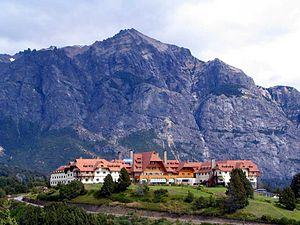
Le parc national Nahuel Huapi est un parc national situé en Patagonie en Argentine. Il s'étend sur 717 261 hectares répartis entre les provinces de Neuquén et de Río Negro.
La province de Río Negro est une province de l'Argentine. Elle est située au sud du pays, en Patagonie. Elle est bordée au nord par la province de La Pampa, à l'est par celle de Buenos Aires, au sud par le Chubut et à l'ouest par le Neuquén et, séparée par la cordillère des Andes, par la République du Chili.